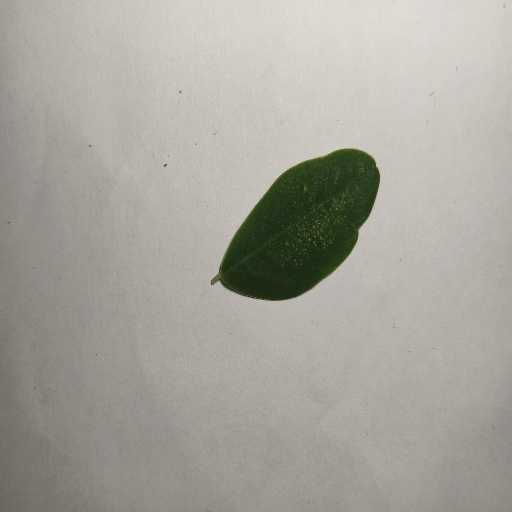
Species: Sojina
Leaf condition: Healthy Leaf